Answer in natural language. Is brown square dining table (marked A) in front of gray colour chair  shape square (marked B)? Choose between the following options: yes or no
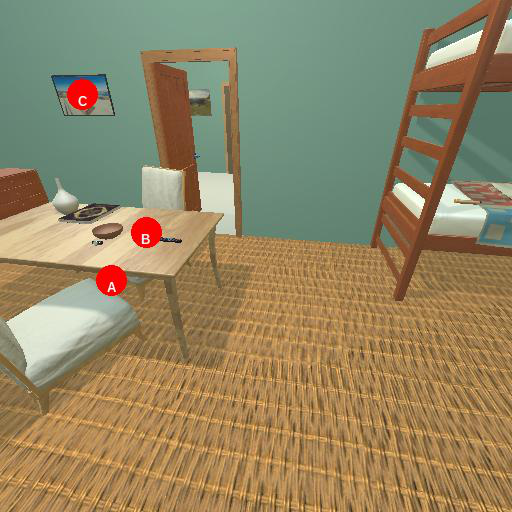
<answer>yes</answer>